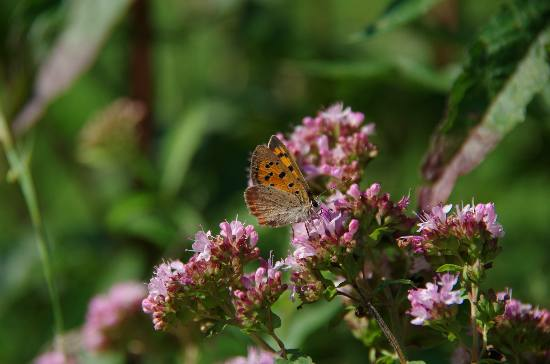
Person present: No